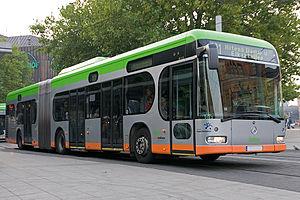
James Irvine, né en 1958 à Londres et mort le 18 février 2013 à Milan, est un designer britannique. Durant ses études il fait la connaissance de Jasper Morrison, duquel il restera très proche. Il obtient son masters degree au Royal College of Art en 1984 puis s’installe à Milan, où il travaille en tant que consultant, sous la direction d’Ettore Sottsass et Michele De Lucchi.